Hudimesnil

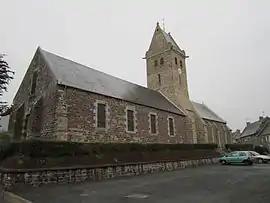
The church of Notre-Dame

Hudimesnil is a commune in the Manche department in north-western France.